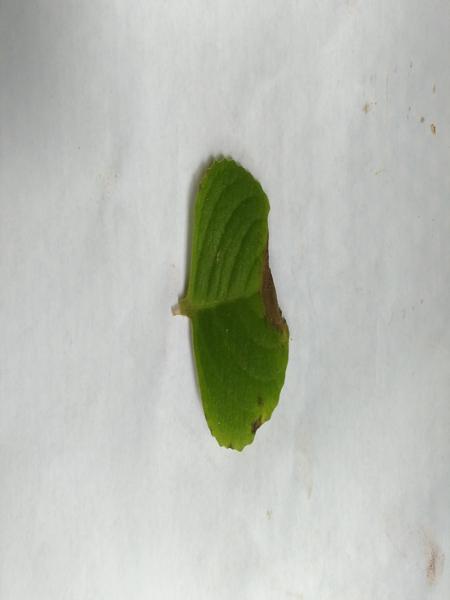
Plant: Doddpathre